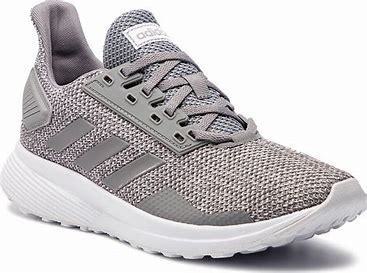
Brand: Adidas
Model: Duramo 9